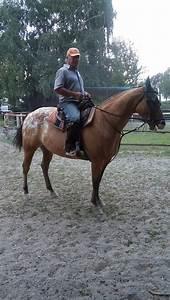
horse